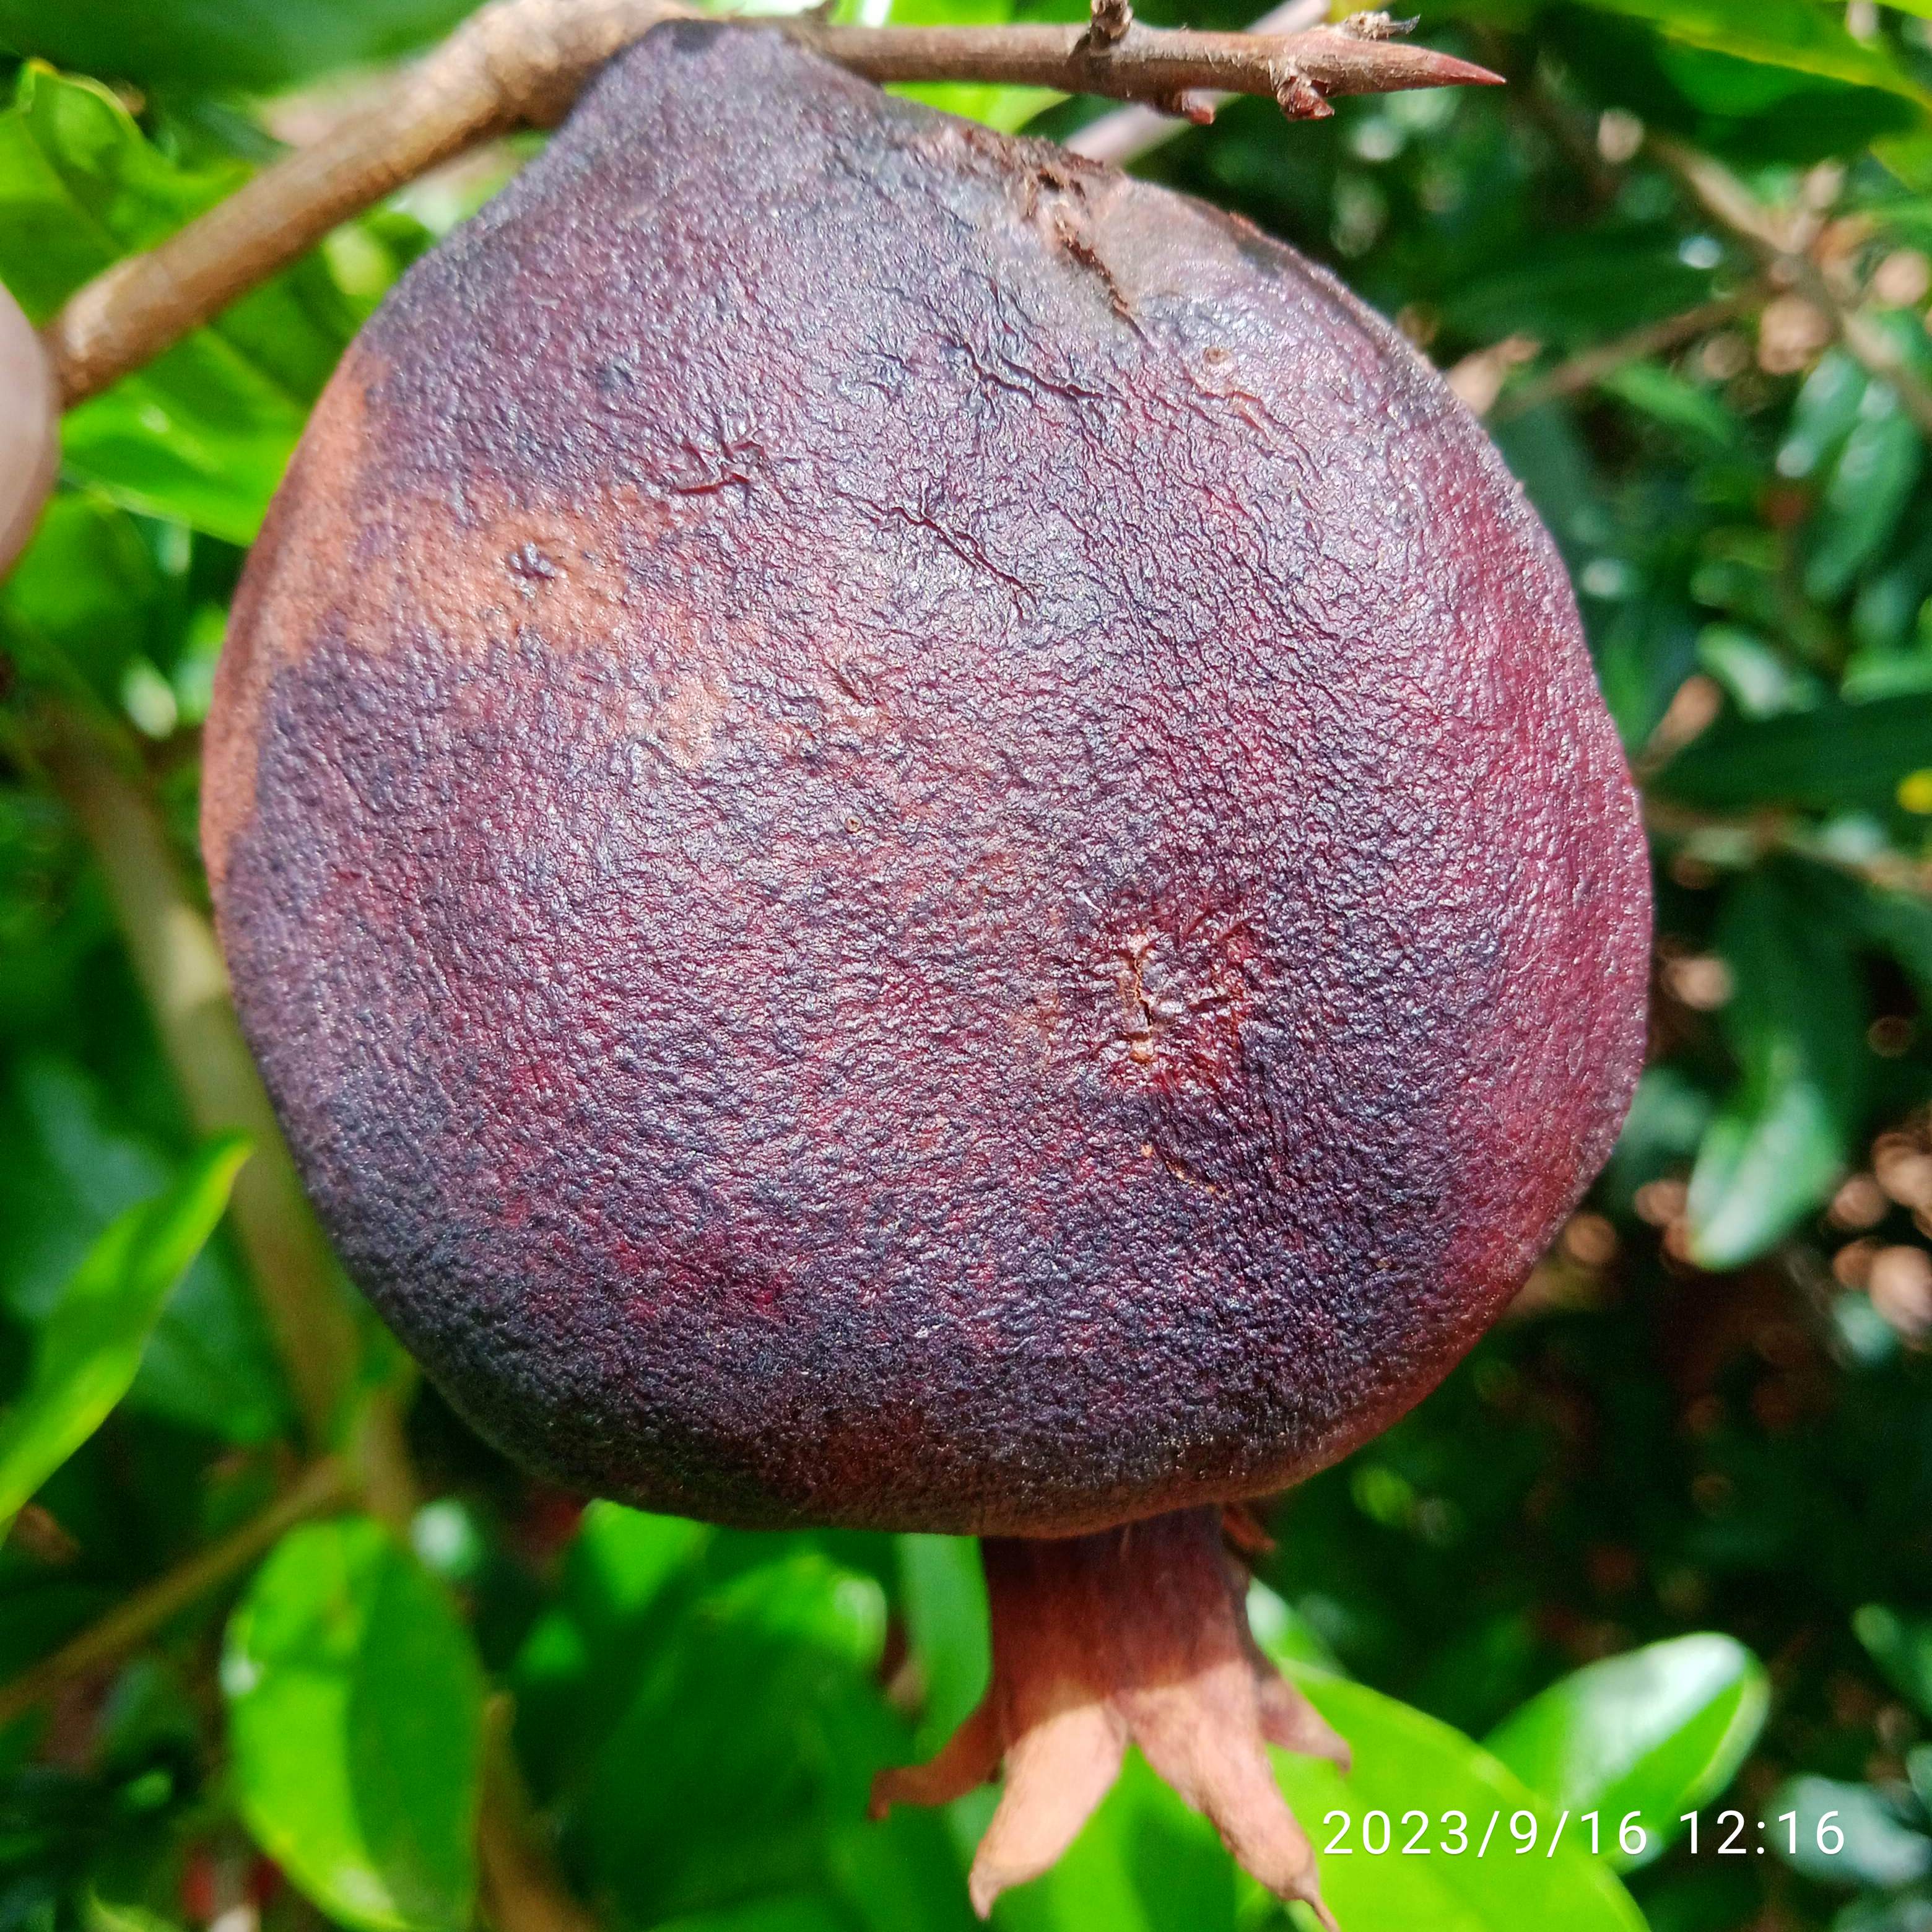
Label: Alternaria